Risto Ryti

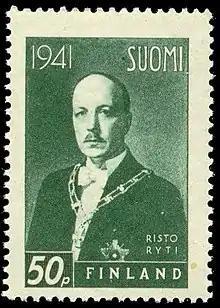
Postage stamp portraying Risto Ryti

After Ryti resigned from the presidency, he was reappointed governor of the Bank of Finland. Jukka Rangell stepped aside to clear the way for Ryti. In autumn 1944, he used tough measures, as he had done during the Great Depression ten years earlier, in the nation's monetary policy. The policy was to fight inflation and boost exports. However, in spring 1945 Finnish communists and the Soviet Union demanded he be tried as "responsible for the war". His defence lawyer was the former foreign minister Hjalmar Procopé.